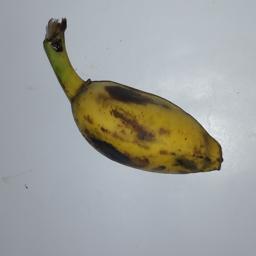
Banana variety: Champa Kola